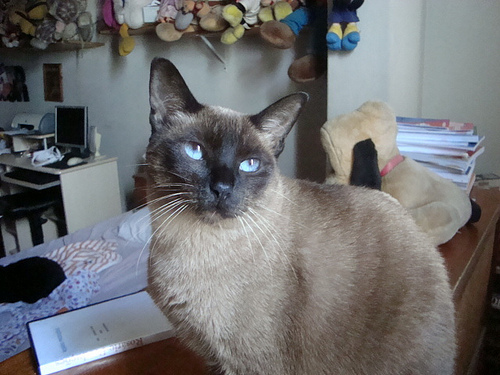
Animal: cat
Breed: siamese